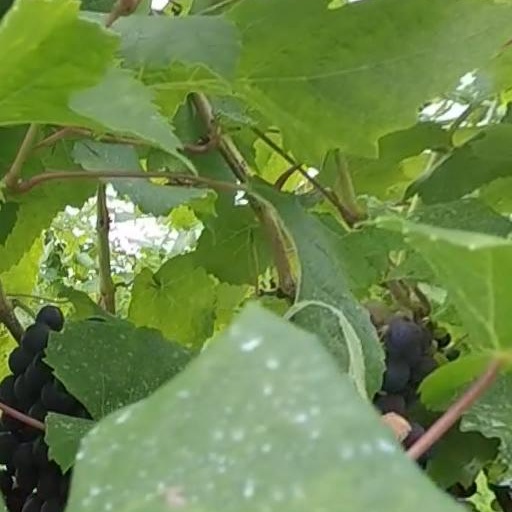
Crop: grape